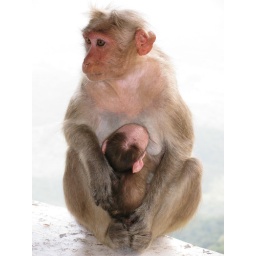
Found this mommy in Yercaud sitting precariously on the edge of a wall with a 600 feet drop behind it...